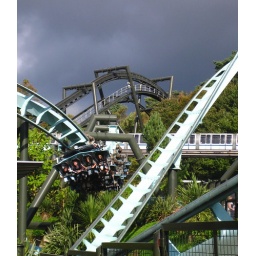
Air, the flying rollercoaster at Alton Towers. I really like the dark sky in the background, it really makes the coaster stand out.